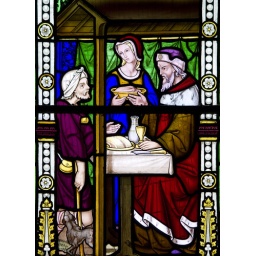
Detail from a stained glass window in St Gregory's church in Tredington of today's Gospel parable from Luke 16:19-31.